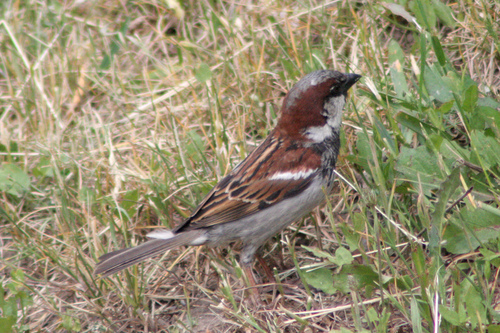
the bird has white throat, gray belly and abdomen, black beak and brown tarsus and feet.
a small bird has grey and brown feathers with white tips.
a bird with red coverts, white wingbars, red primaries, and black secondaries, as well as a gray crown and white throat.
a brown bird with long outer rectricles gray breast and black billa bird with red coverts, gray crown, white throat, and brown rectrices.
this bird has feathers that are brown with a grey belly
this bird has wings that are brown and has a grey belly
this bird has a rust red patch running along either side of its head and down onto its wings, mixing with blacks, tans, and white, adn the rest of its body is a light grey color with a white patch under its beak.
a small brown bird with white abdomen and belly, black throat, gray crown and black bill.
this bird is brown with white and has a very short beak.
Species: House Sparrow